Malappuram district

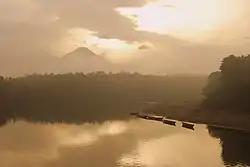
Chaliyar river basin at Areekode

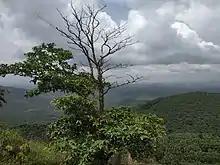
Chekkunnu hills at Edavanna

Bounded by Kozhikode district to the northwest, Wayanad district to the northeast, Nilgiri hills to the east, Palakkad district to the southeast, Thrissur district to the southwest, and Arabian Sea to the west, Malappuram has a total geographical area of 3,554 km, which ranks third in the state in terms of area. The district possesses 9.15% of the total area of the state. The district is located at 75°E – 77°E longitude and 10°N – 12°N latitude on the geographical map. Similar to other parts of Kerala, Malappuram also has a coastal area (lowland) bounded by Arabian Sea on the west, a midland at the centre, and a hilly area (highland), bounded by Western Ghats on the east. Unlike other districts of Kerala, hilly areas are widely seen in the midland area too. The 2,554 m high Mukurthi peak, which is situated in the border of Nilambur Taluk and Ooty Taluk, and is also the fifth-highest peak in South India as well as the third-highest in Kerala after Anamudi (2,696 m) and Meesapulimala (2,651 m), is the highest point of elevation in Malappuram district. It is also the highest peak in Kerala outside the Idukki district. The 2,383 high Anginda peak, which is located closer to Malappuram-Palakkad-Nilgiris district border is the second-highest peak. Vavul Mala, a 2,339 m high peak situated on the trijunction of Nilambur Taluk of Malappuram, Wayanad, and Thamarassery Taluk of Kozhikode districts, is the third-highest point of elevation in the district.